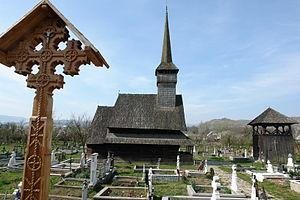
Rozavlea est une commune roumaine du județ de Maramureș, dans la région historique de Transylvanie et dans la région de développement du Nord-Ouest.